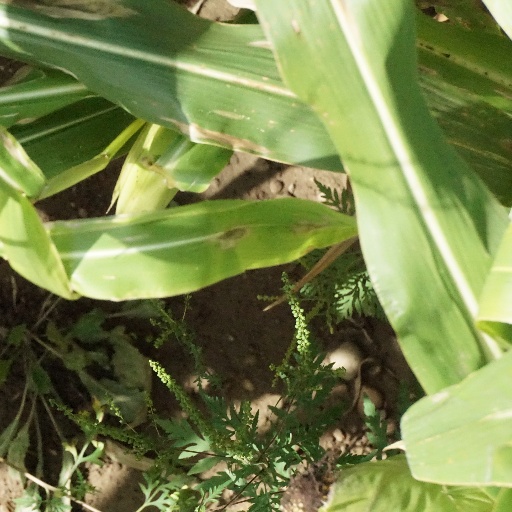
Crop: maize; corn